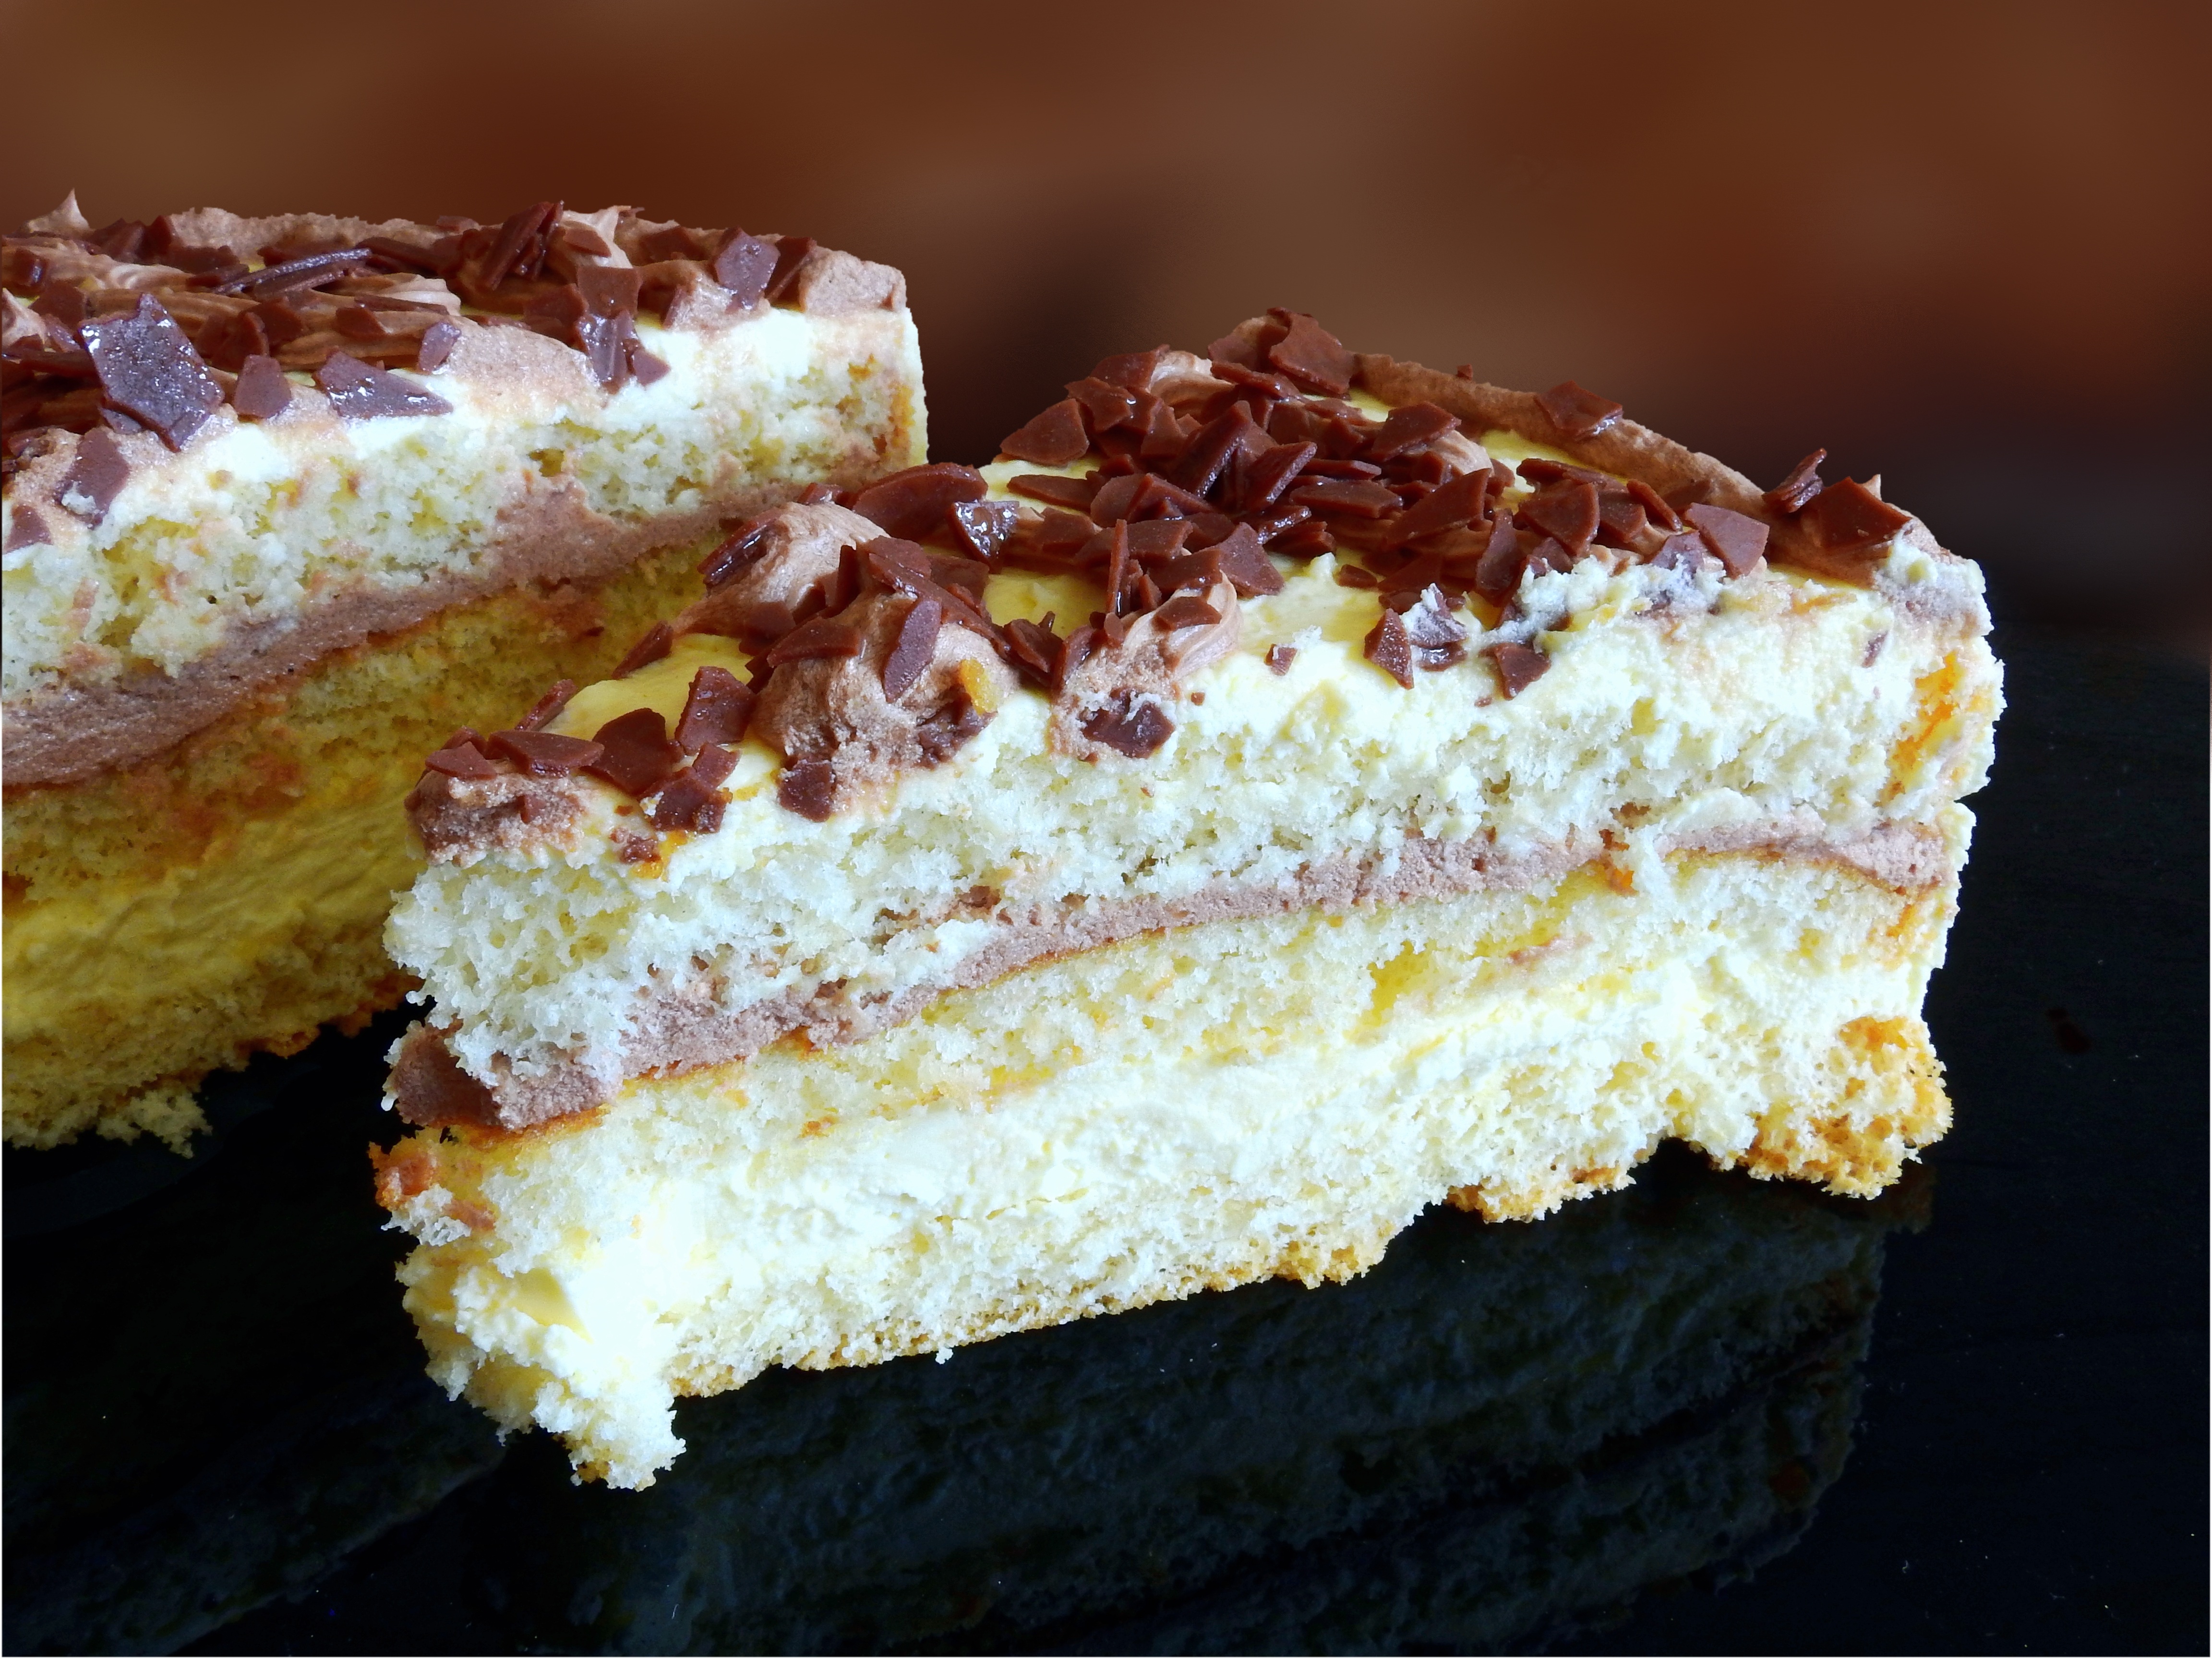
dish, food, produce, chocolate, dessert, cuisine, cake, calories, sweet dish, pastries, icing, sweetness, treat, cheesecake, baked goods, torte, mascarpone, buttercream, butter cream